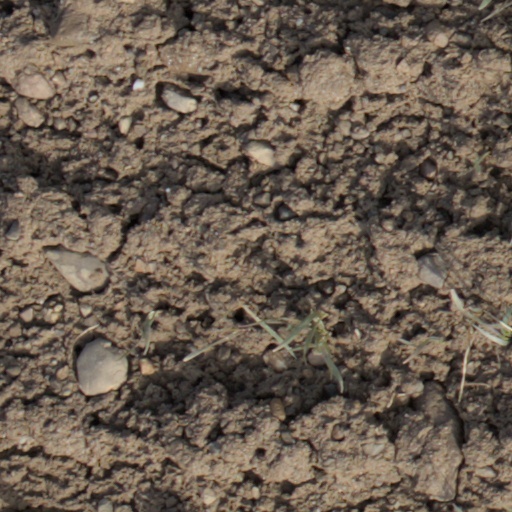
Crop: wheat